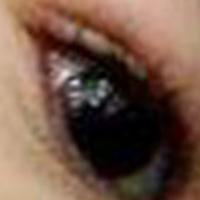
Age group: age 01-10